Fashion week

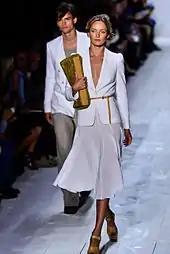
Karmen Pedaru modeling for Michael Kors, Spring/Summer New York Fashion Week, 2013

A fashion week is a week-long fashion industry event where fashion designers, brands, or "houses" display their latest collections in runway fashion shows to buyers and the media which influences upcoming fashion trends for the current and approaching seasons.